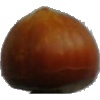
Label: Nut Forest 1